King of My Heart

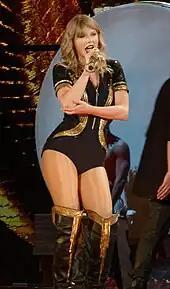
Swift singing onto a mic, wearing a black two-piece with golden accents

Swift performed "King of My Heart" live on the Reputation Stadium Tour in 2018. The number was accompanied by a golden throne decoration in the background, six shirtless dancers banging huge tribal drums, video screens showing slithering snakes, and a giant inflatable cobra.